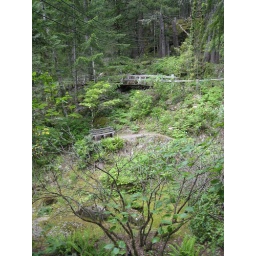
View from Oil house looking out over pool 3 to the bridge walkway in the distance